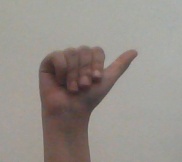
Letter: dhad